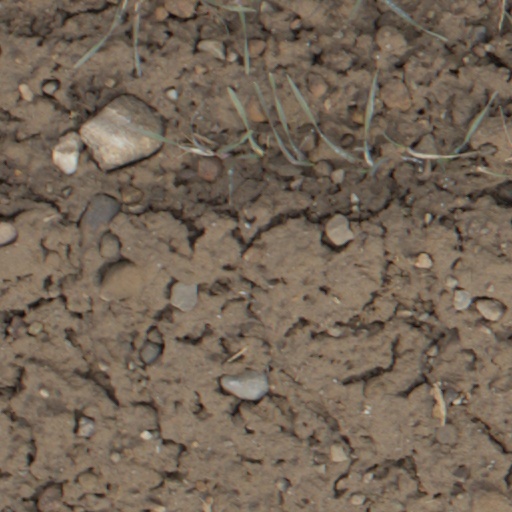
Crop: wheat